Soim

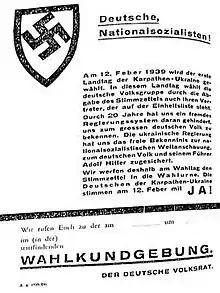
DVR flyer, calling to Germans of Carpathian Ukraine for support to the unity list

After years of delays, election to the "Soim" was held on 12 February 1939 on the basis of the passing of legislation by the Czechoslovak parliament providing further autonomy for Carpatho-Ukraine on 22 November 1938. 32 members of the "Soim" were elected from a single constituency. The (UNO) presented a unity list for the vote. According to results published, 244,922 out of 265,002 votes cast (92%) went in favour of the unity list.